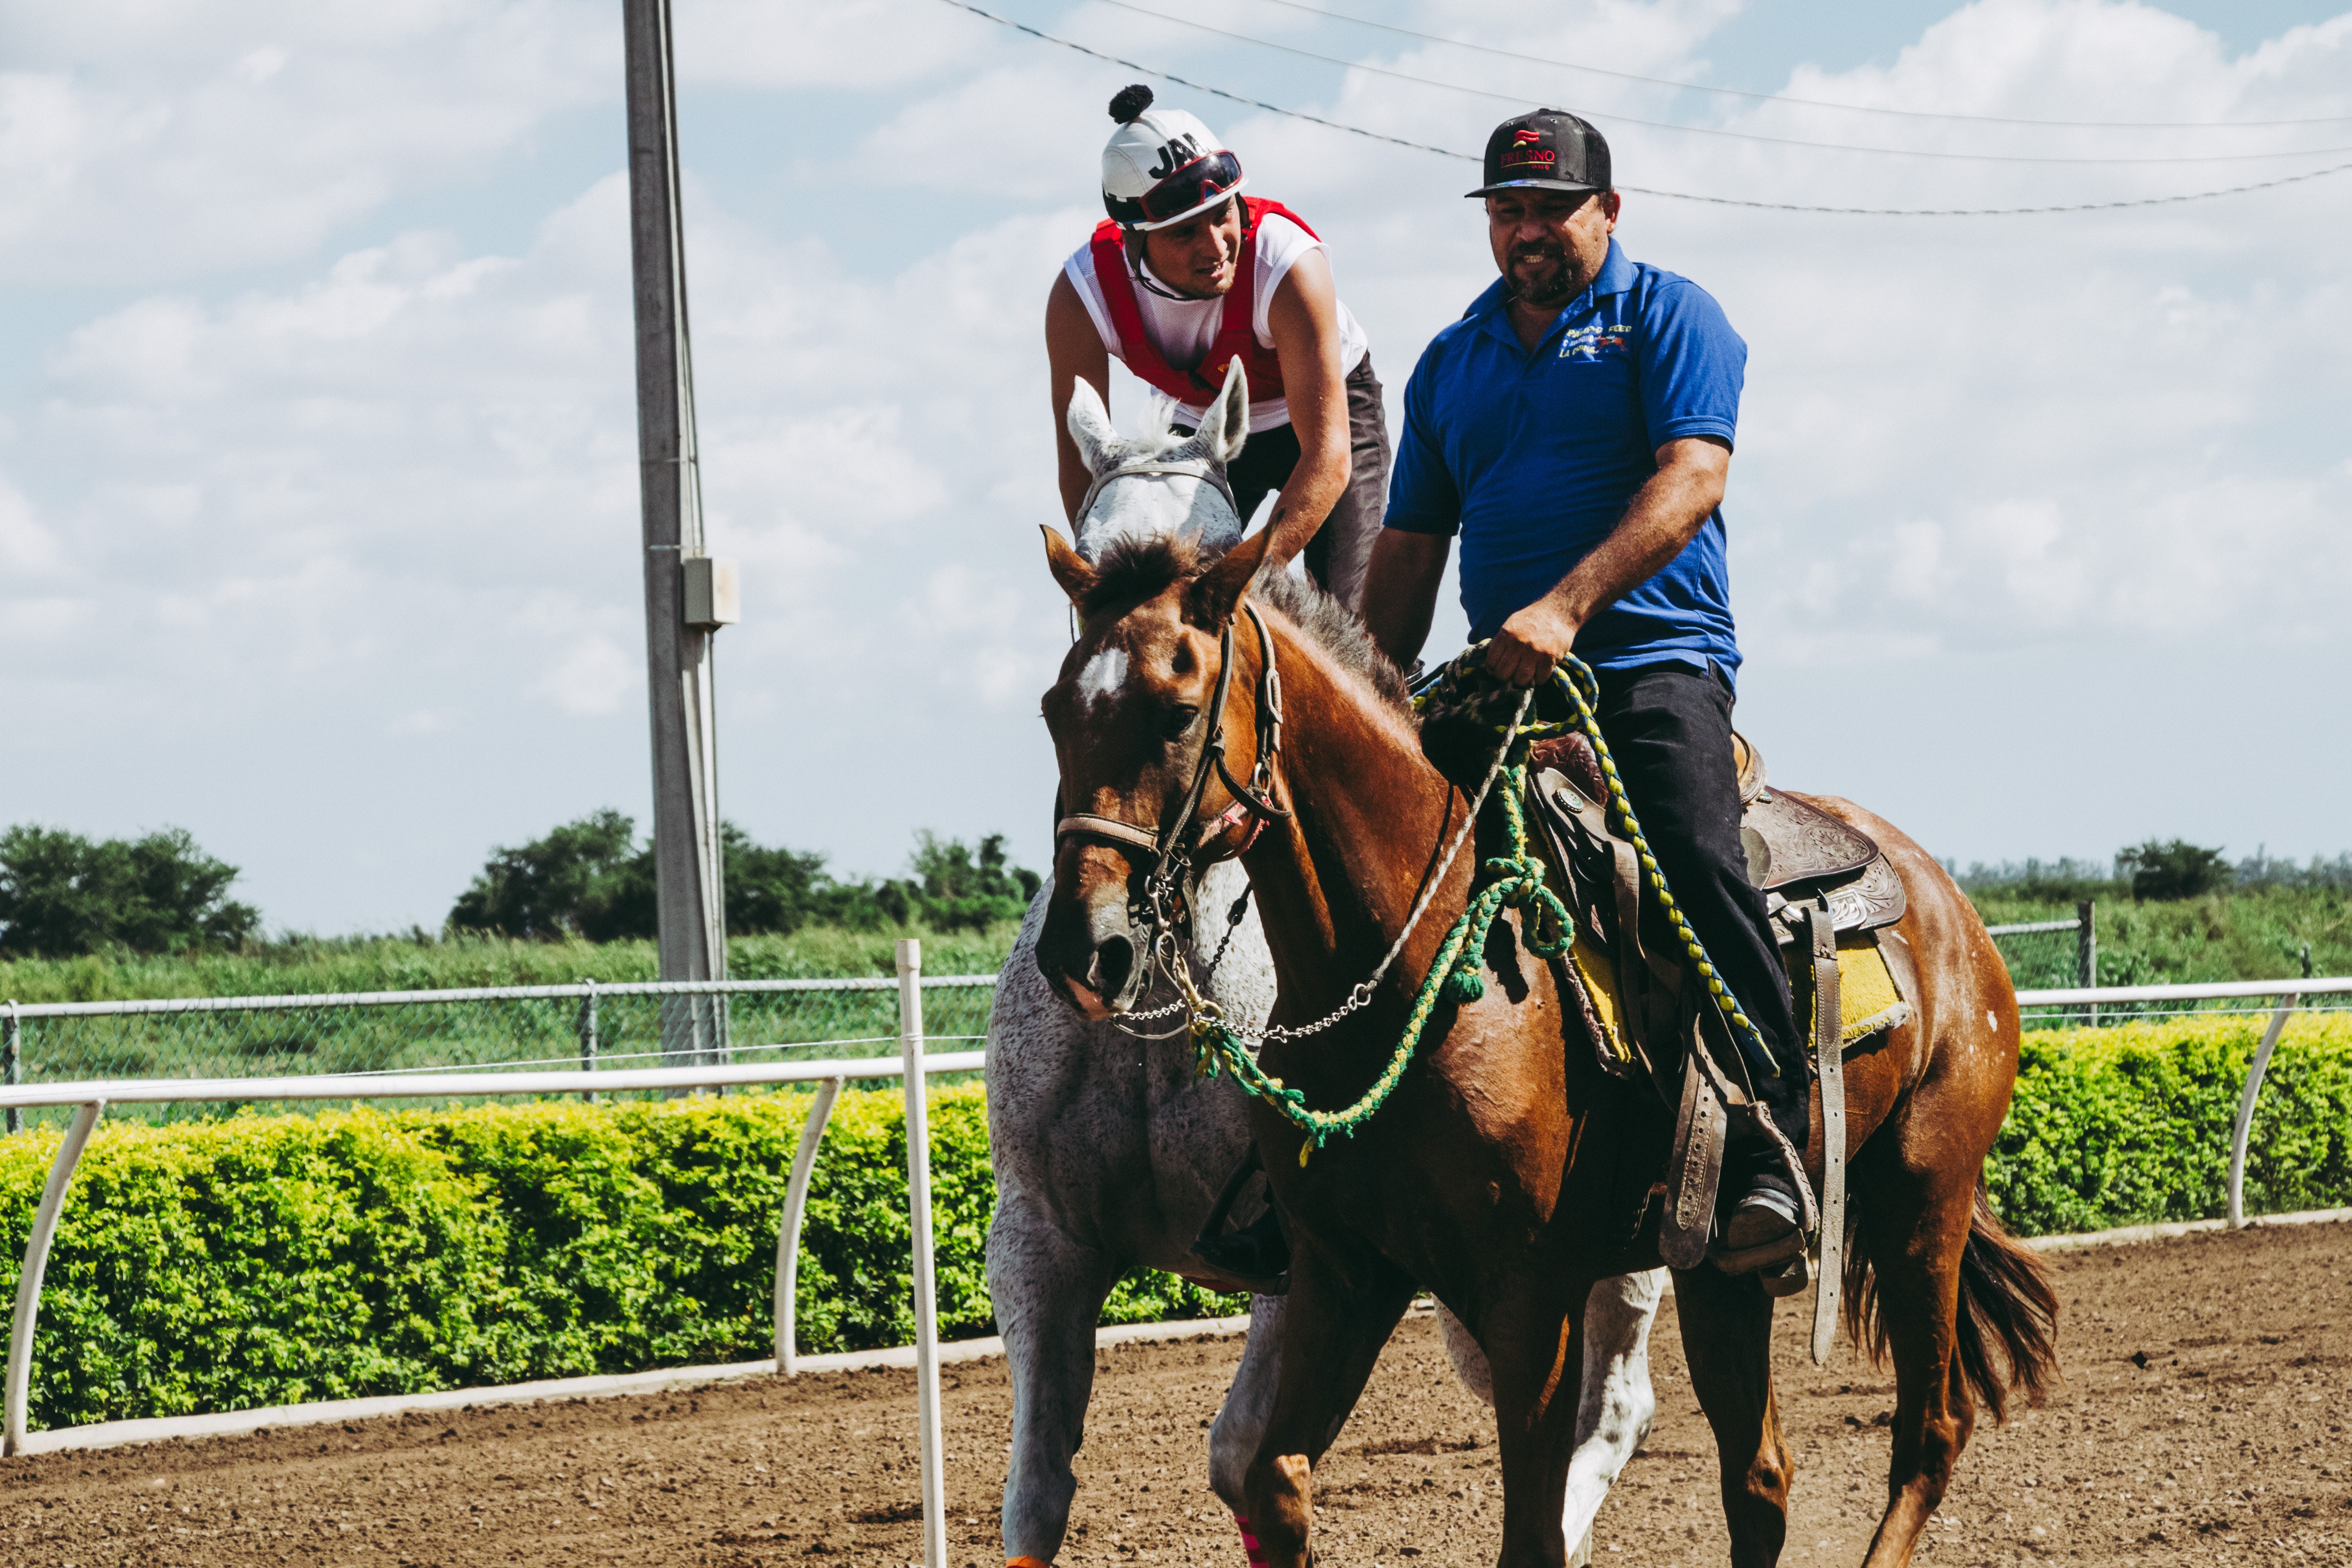
jockey, horse, rein, bridle, animal sports, endurance riding, horse trainer, western riding, horse racing, tree, horse like mammal, stallion, equestrianism, equestrian, mare, pack animal, horse tack, horse harness, equestrian sport, race, ranch, grass